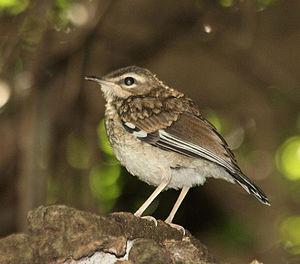
L'Agrobate brun est une petite espèce de passereaux de la famille des Muscicapidae.